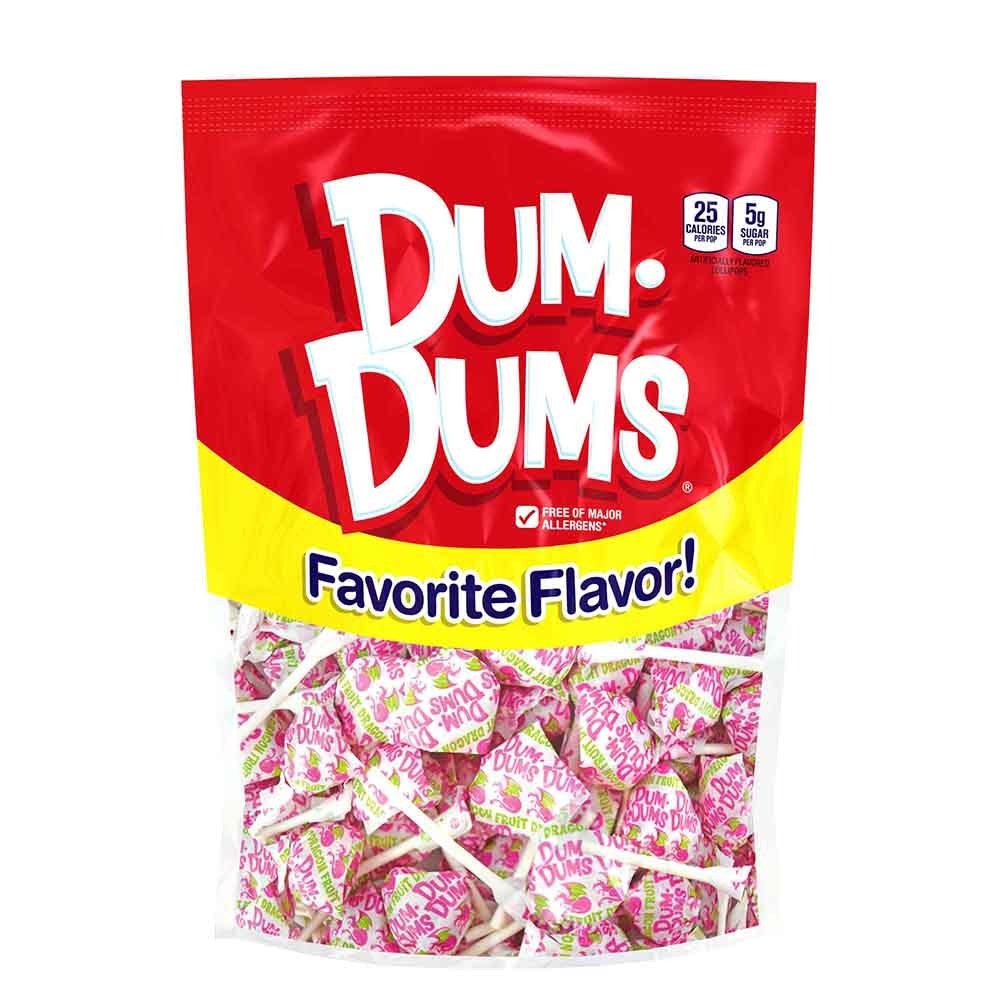
Item Name: Dum Dums Dragon Fruit Lollipops - Bulk Candy Bag with Lollipops Individually Wrapped, Single Flavor Gourmet Suckers - 50 Count
Bullet Point 1: A Classic Candy: Dum Dums mini lollipops are an iconic American candy for kids and adults alike. Our original gourmet lollipops deliver that nostalgic, timeless flavor that made it from a beloved office treat to classic classroom candy.
Bullet Point 2: Seasonal Treats For All: Dum Dums candy suckers are perfect for any holiday - whether it's a Halloween mix candy bowl for trick-or-treaters, sweet valentines lollipops, or simple birthday treats for kids - they bring classic charm to every occasion.
Bullet Point 3: Perfect For Sharing: Each resealable bag contains around 50 lollipops individually wrapped, making them the ideal candies for goodie bags, lollipops for kids parties, and bulk suckers for the workplace.
Bullet Point 4: Allergen-Free & Easy To Open: Our bulk lollipops are gluten-free, OU kosher certified, and free from top common allergens, making them a safe and tasty choice, while the suckers individually wrapped packaging allows for quick, easy opening.
Bullet Point 5: Original Favorite Flavor Bags: Dum Dums single flavor lollipop packages allow you to enjoy the individual taste of your favorite original suckers & lollipops. Our choices include classics like Root Beer, Cherry, Blu Raspberry, and more.
Product Description: Dum Dums Dragon Fruit Lollipops, made by Spangler Candy, are now available as single flavors so you can stock up on your favorite candy lollipops without having to sort through a bulk candy mix. Get that nostalgic taste from your pops, whether you're looking for a classic 80s candy tang or vintage American flavors from the past. Each large bag of candy is resealable and contains about 50 bulk lollipops individually wrapped and easy to open - perfect for sharing at the office, as candy party favors for kids, valentines day lollipops, bulk candy for classroom celebrations, and Halloween pass-outs. These sweet treats provide a small bit of sugar, allowing even strict dieters to indulge without the guilt. An American candy icon since 1924, Spangler Candy Dum Dums are gluten-free, OU kosher certified, and free of the top common allergens. Our Dragon Fruit Dum Dums are a flavor favorite that comes in individual big candy bags with suckers individually wrapped with their flavor printed on the wrapper.
Value: 50.0
Unit: Count

Price: 17.95